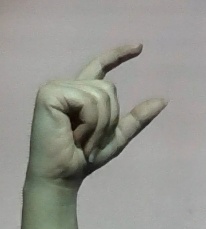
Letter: dal